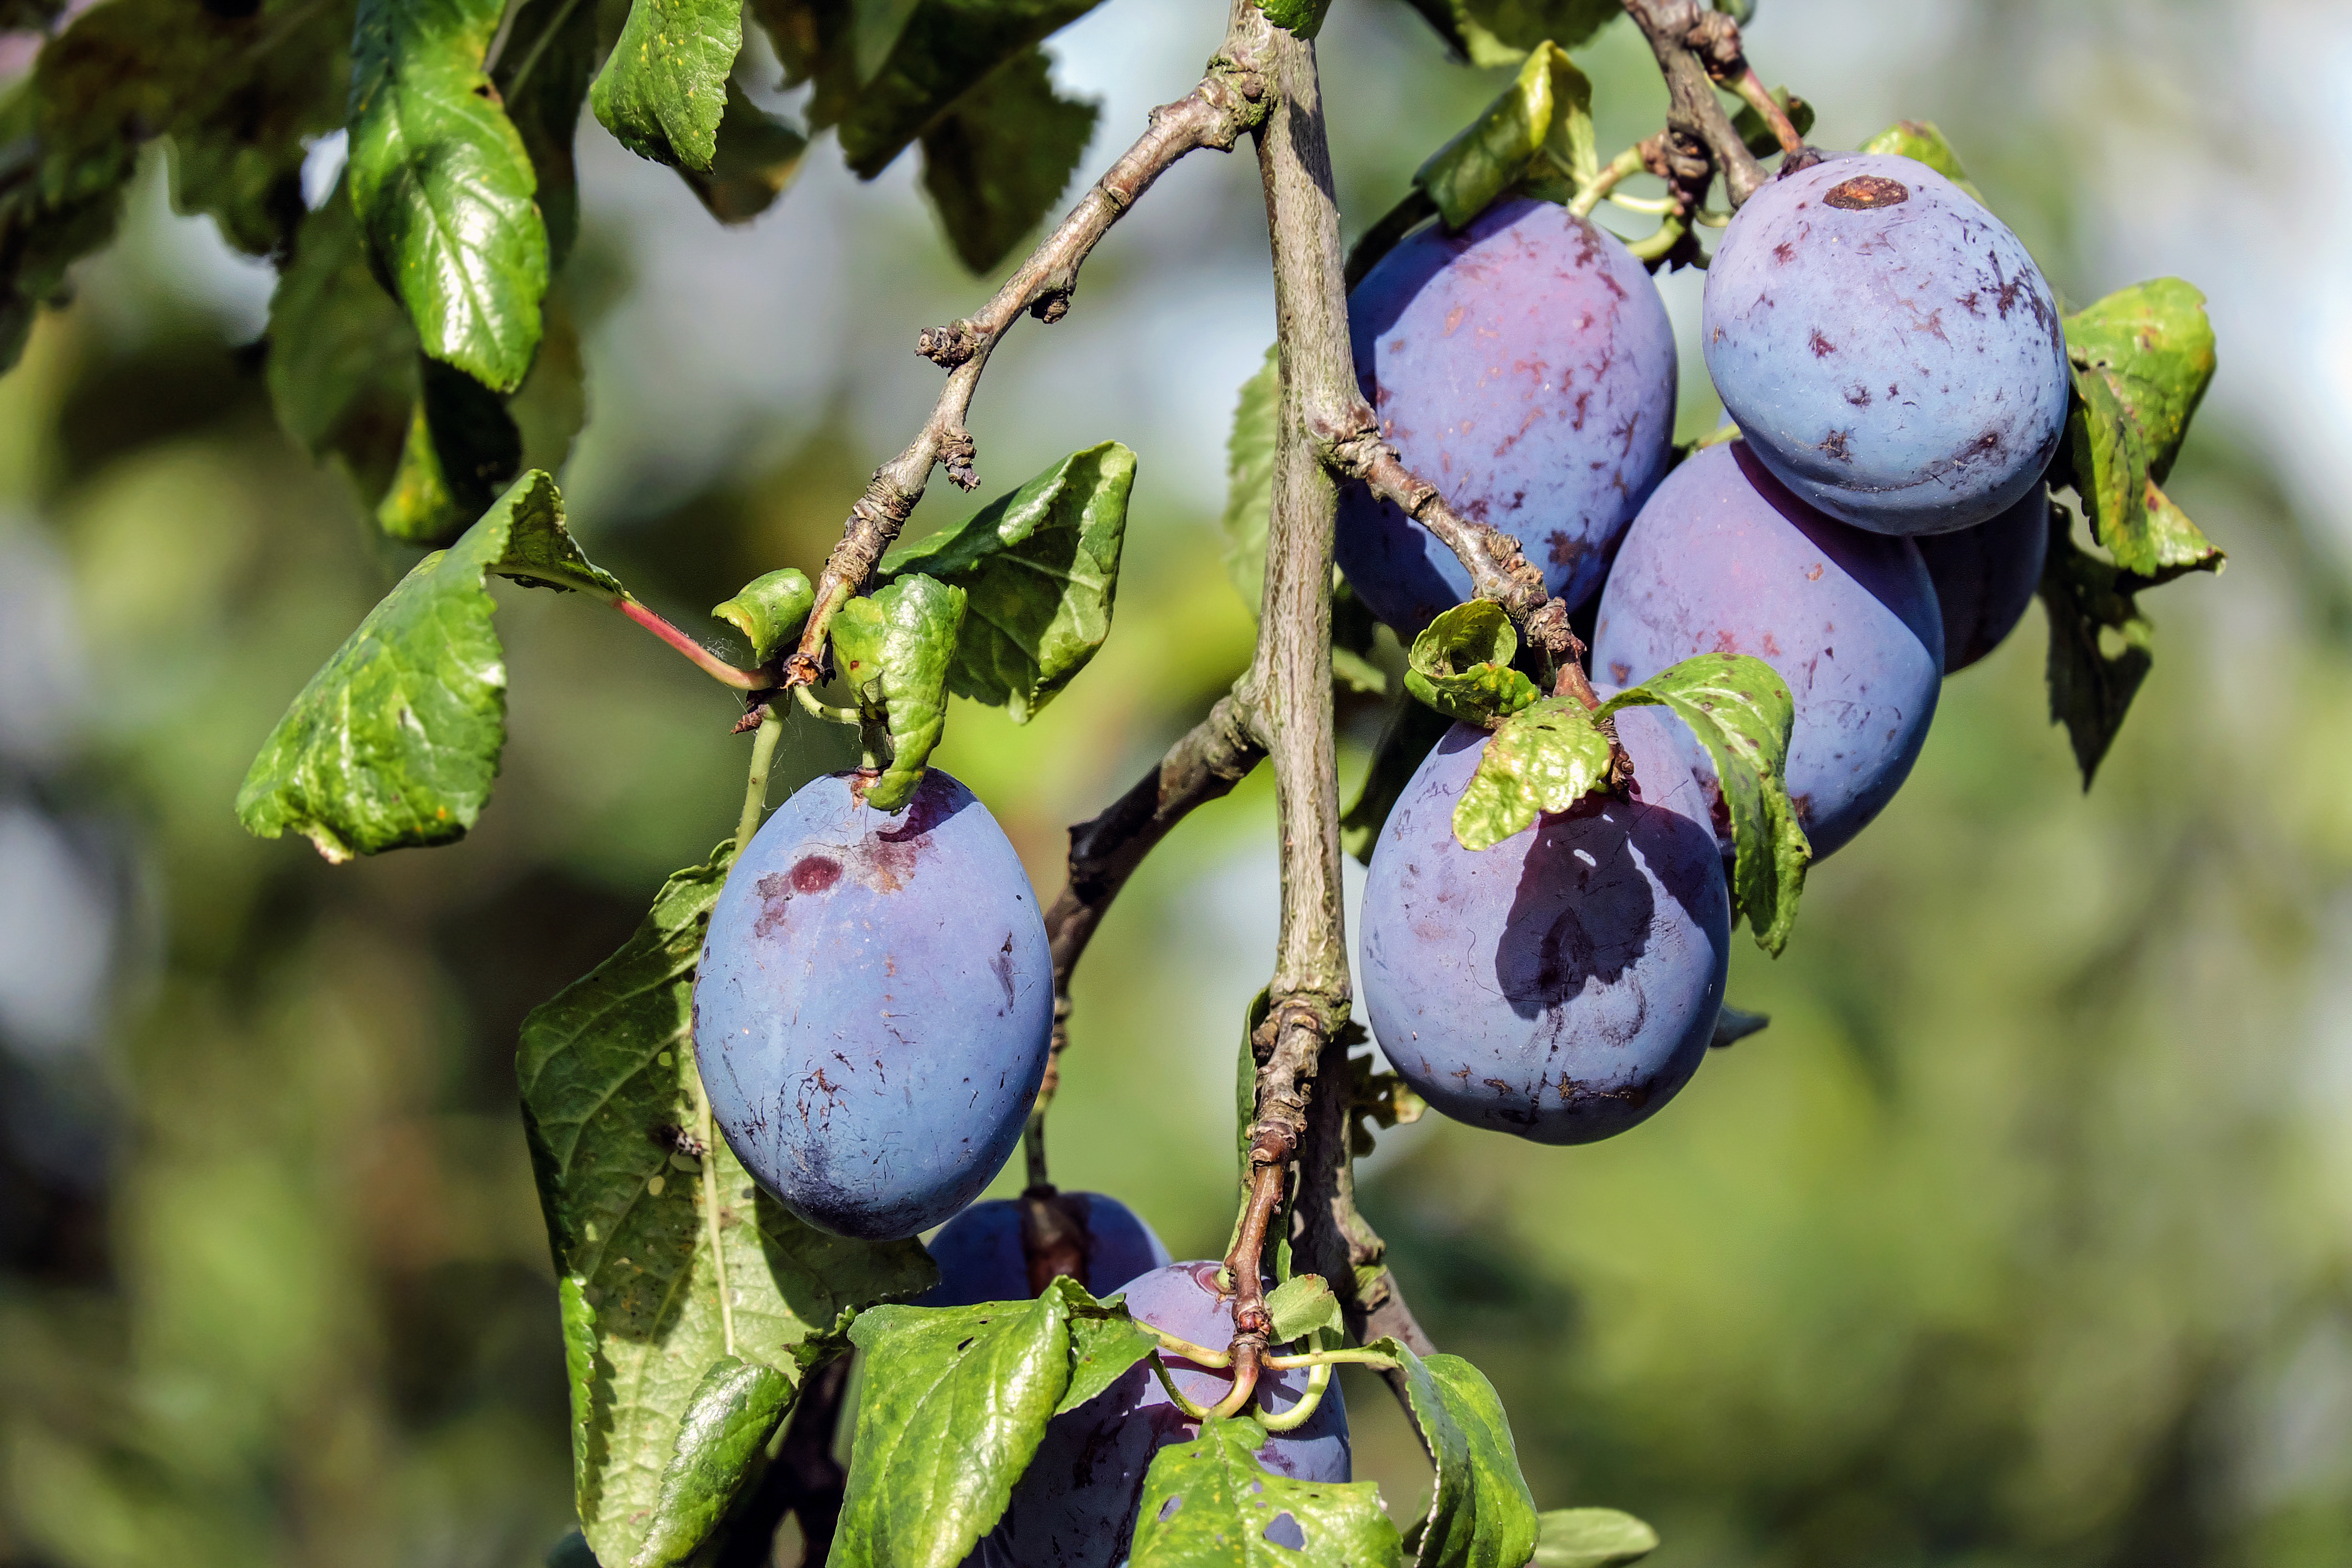
branch, blossom, plant, fruit, berry, flower, food, produce, botany, flora, plum, flowering plant, blue violet, plum tree, bilberry, damson, land plant